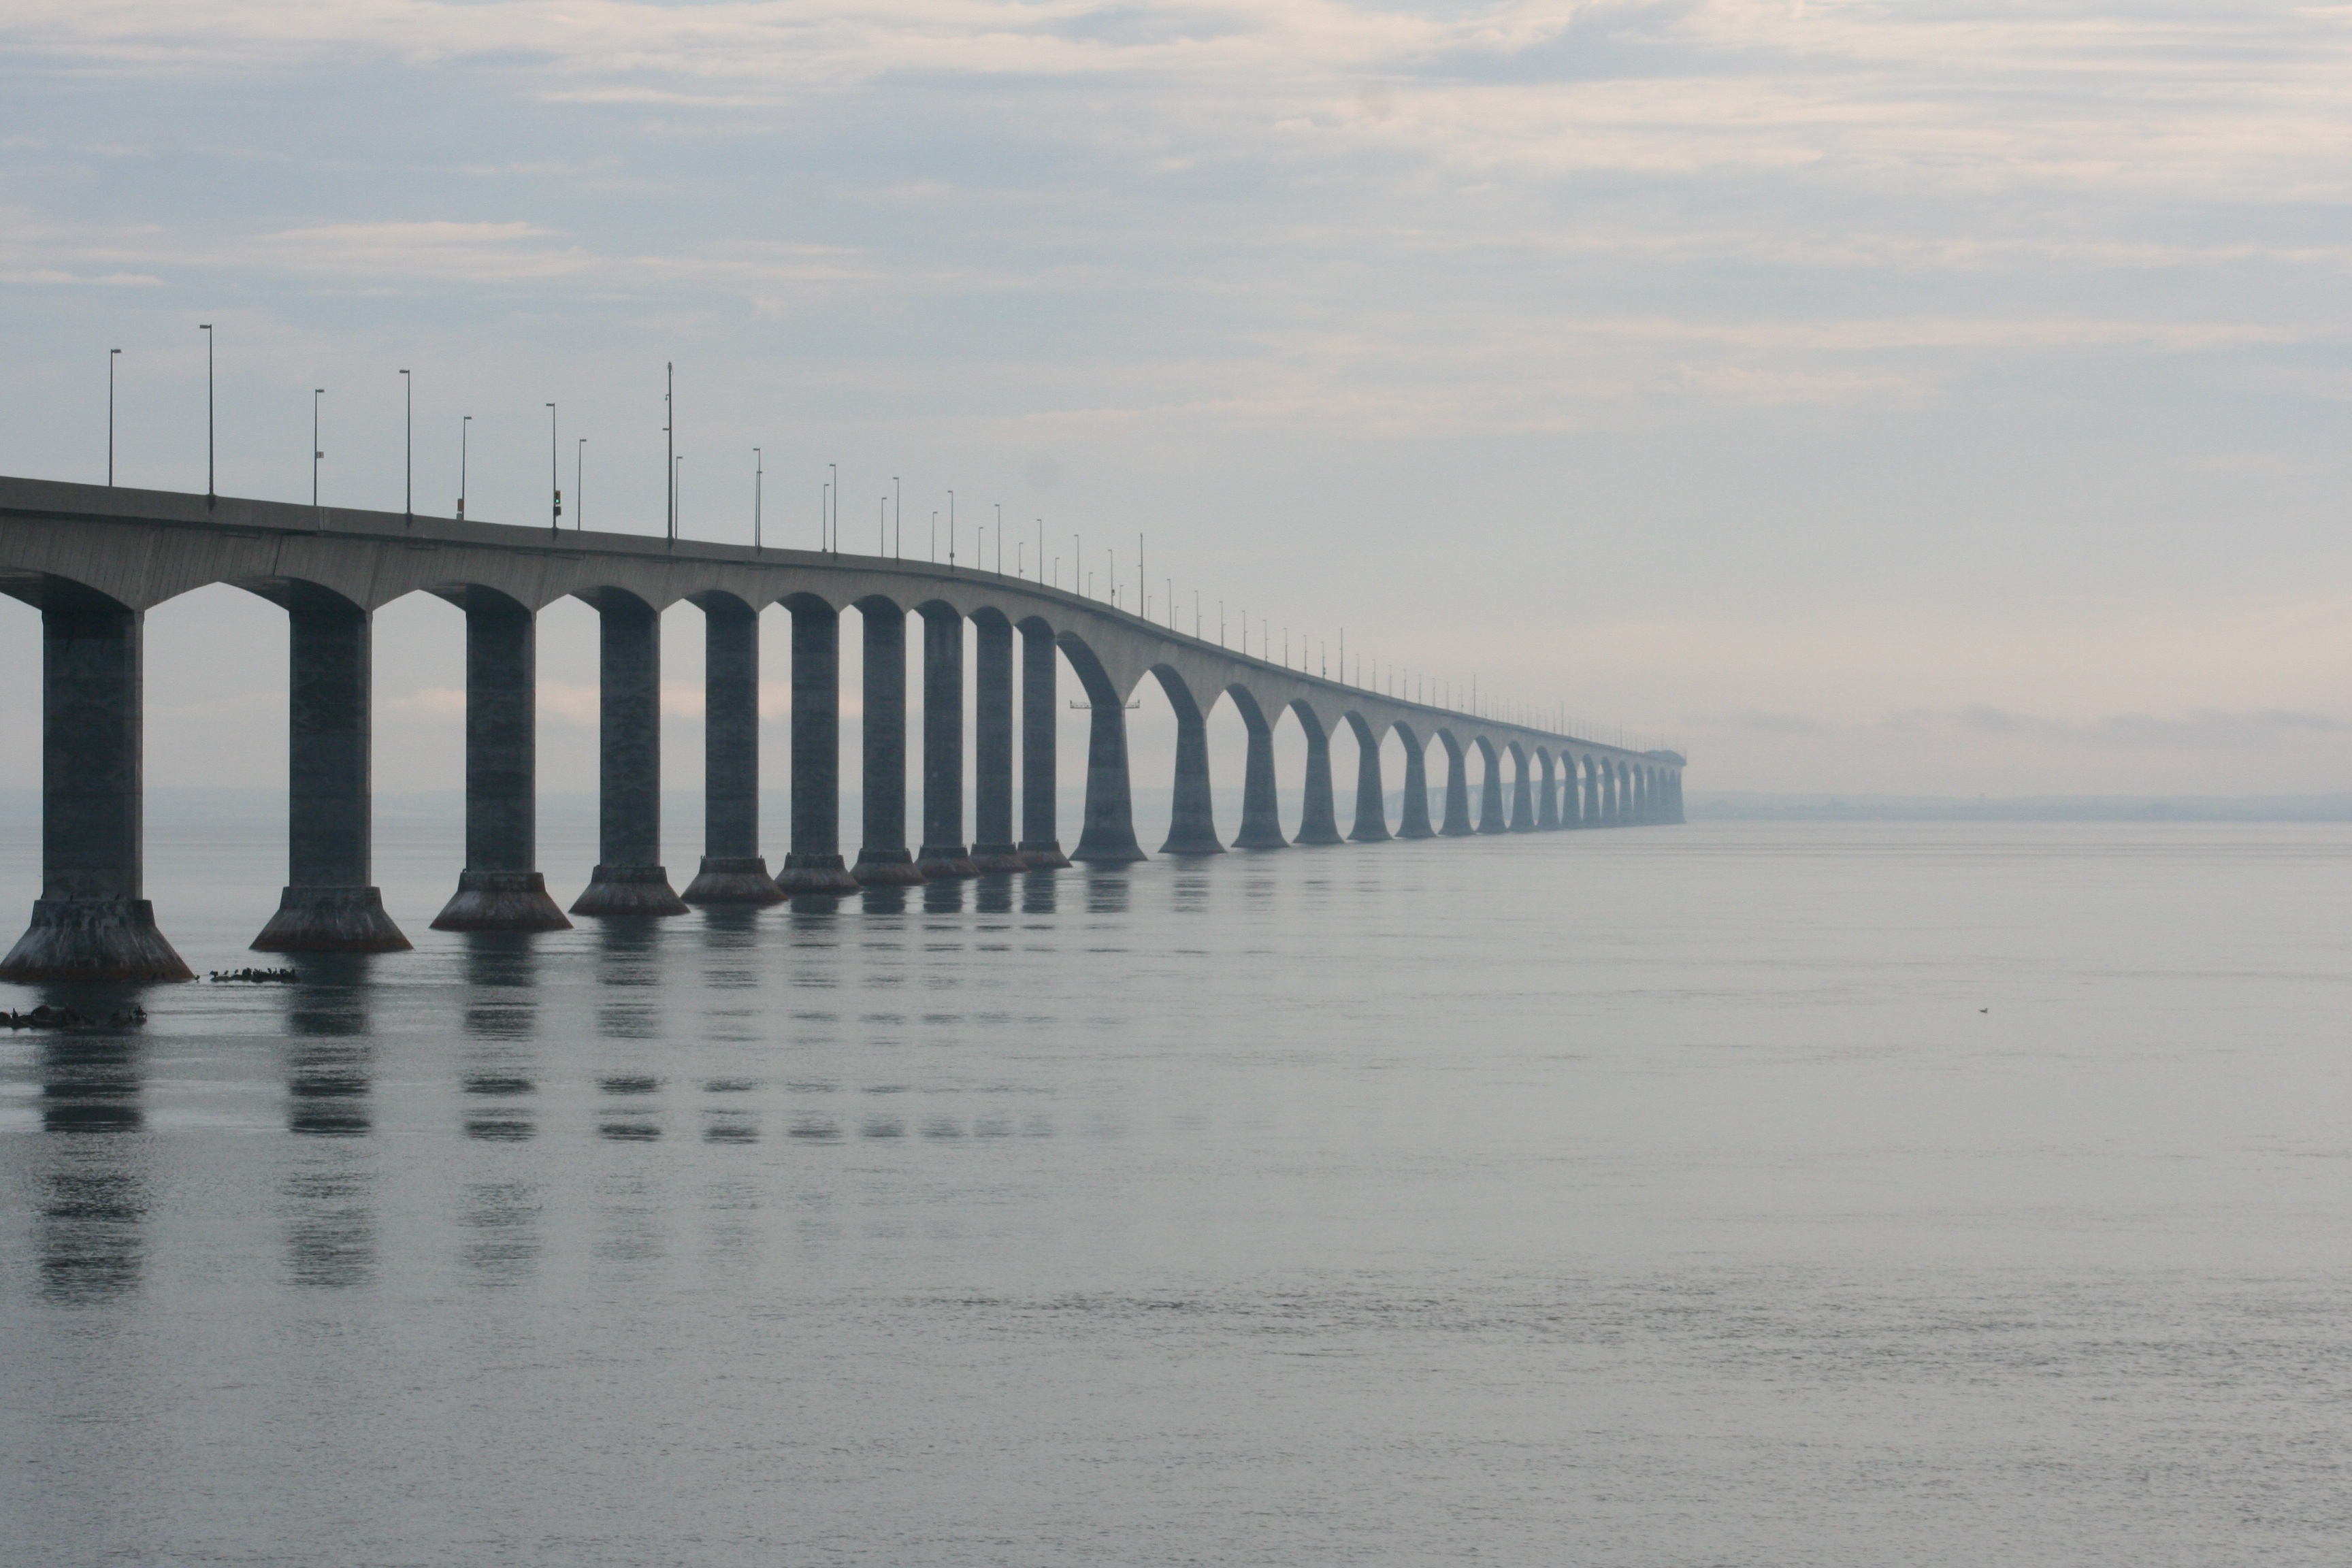
sea, water, cloud, bridge, pier, river, travel, reflection, reservoir, passage, side, atmospheric phenomenon, nonbuilding structure